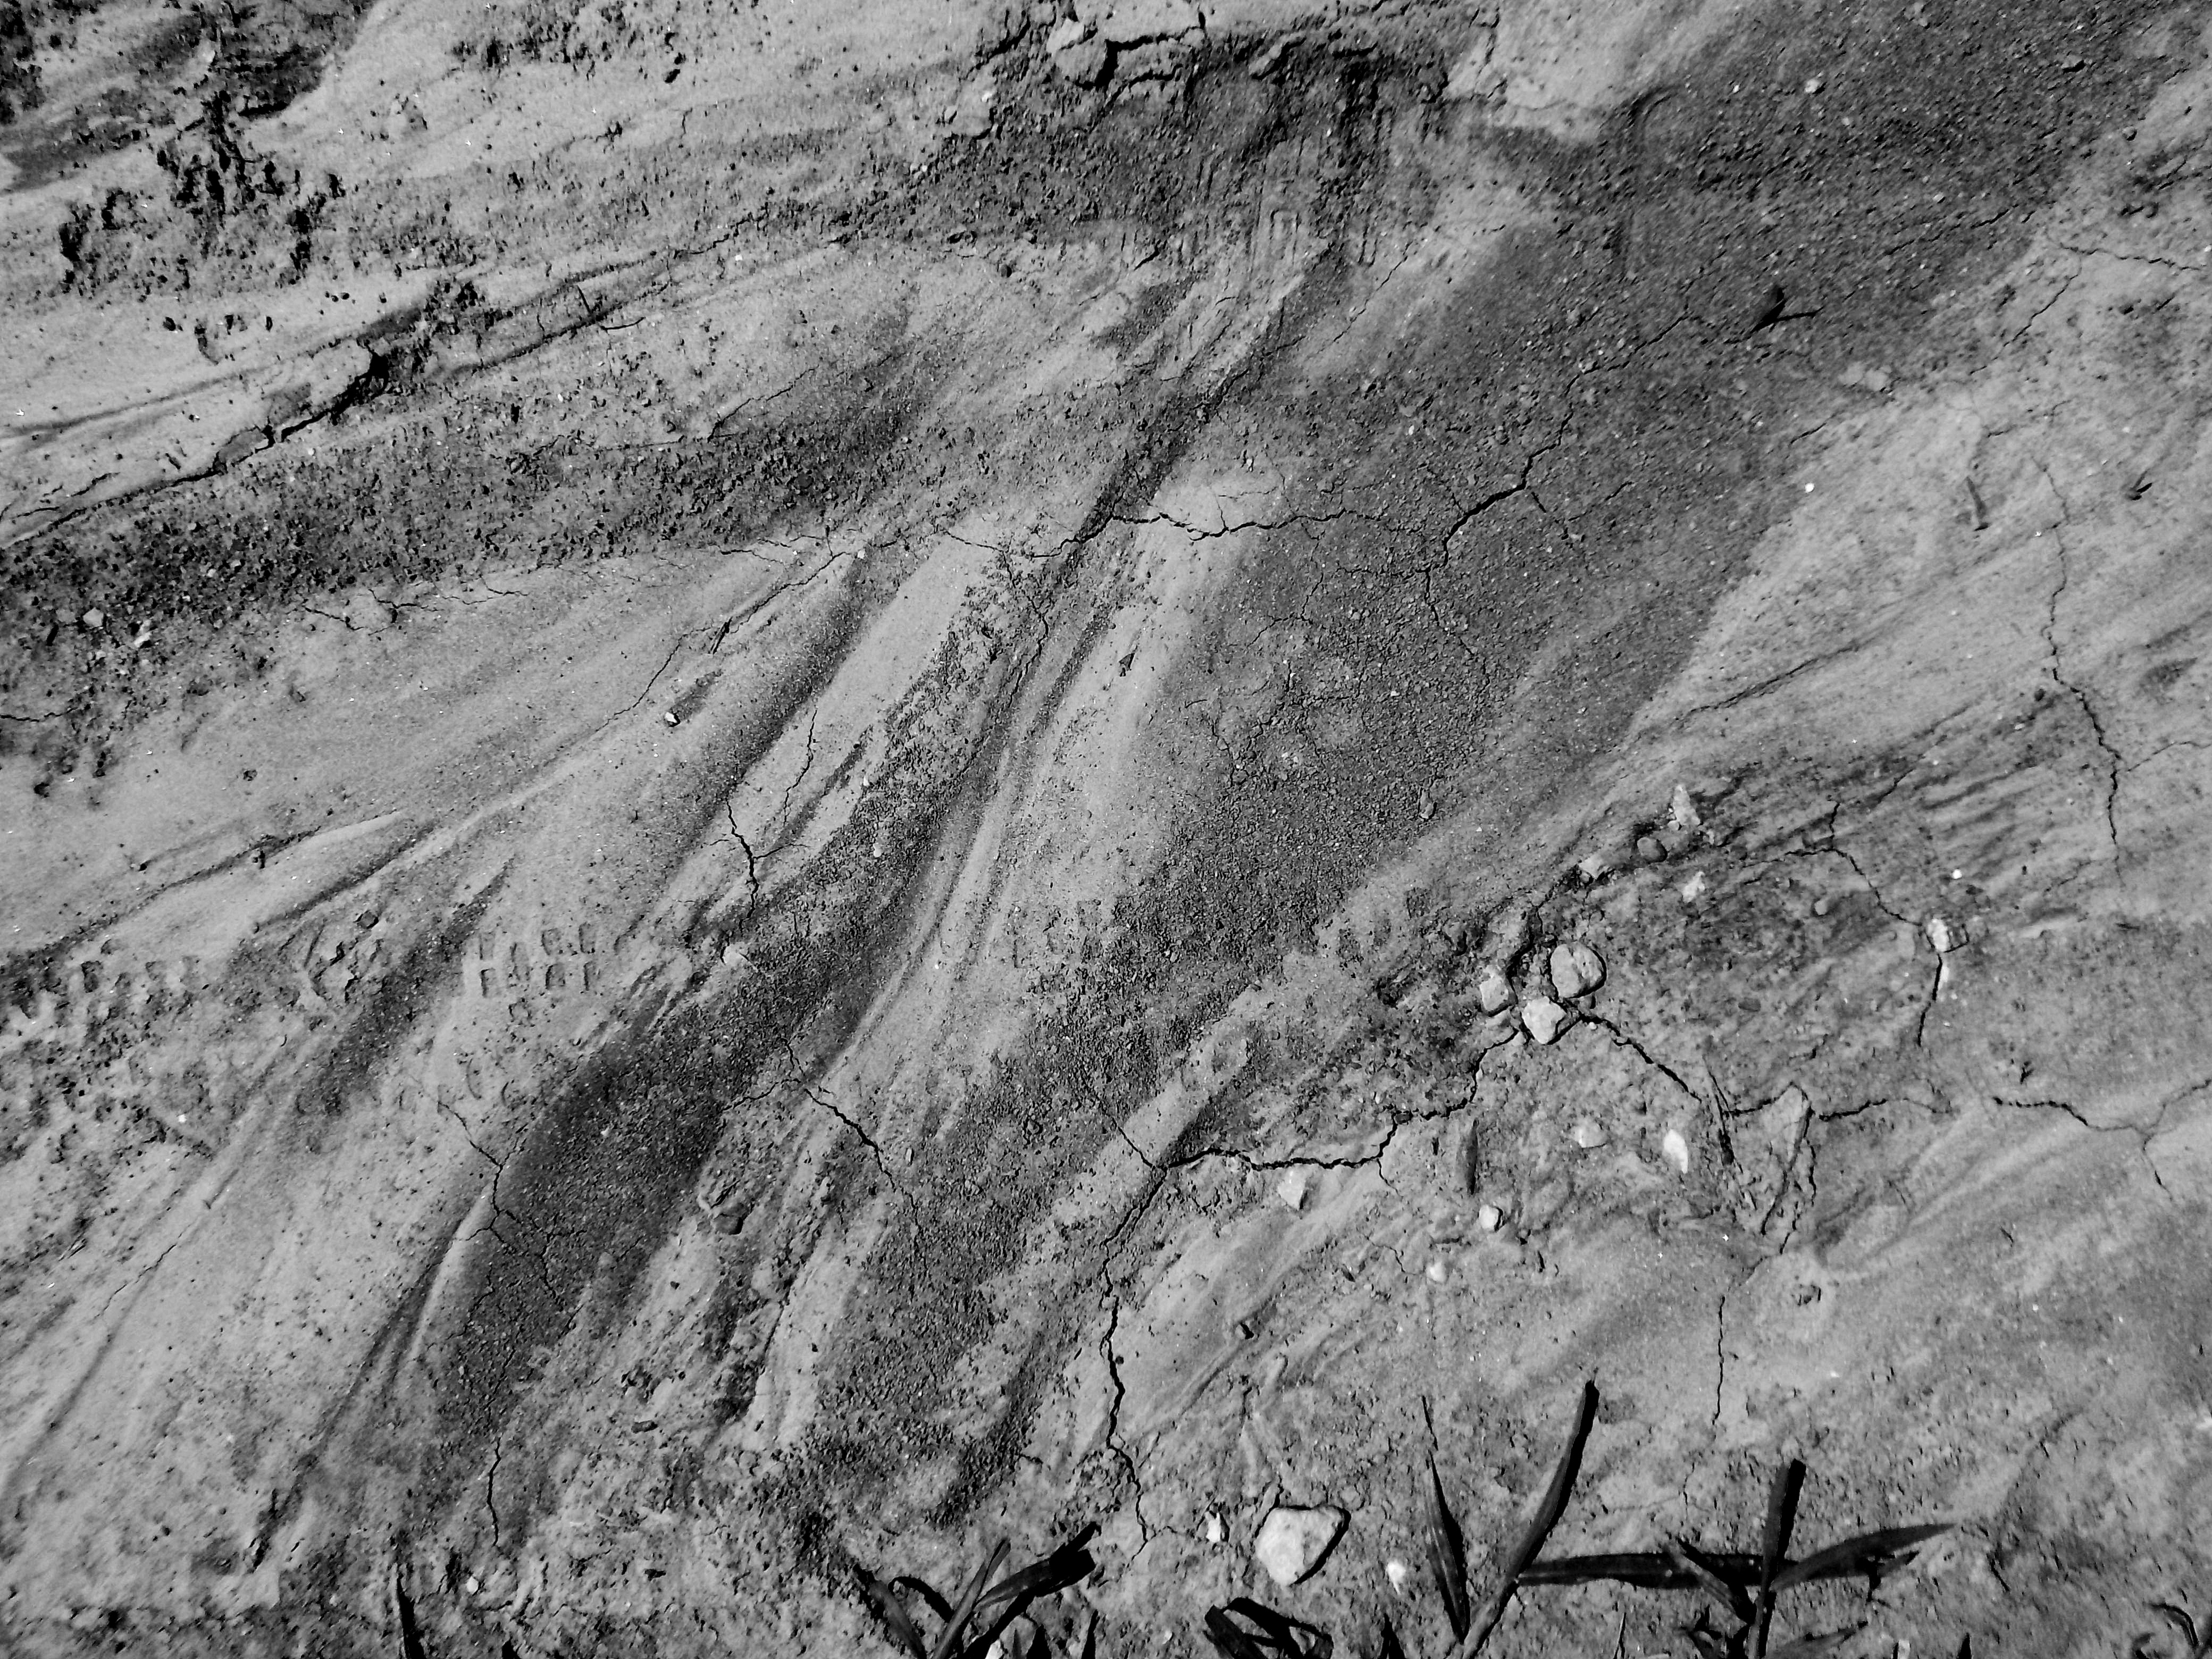
rock, black and white, soil, monochrome, terrain, material, ridge, geology, badlands, quarry, moraine, aerial photography, monochrome photography, geological phenomenon